Graphic arts

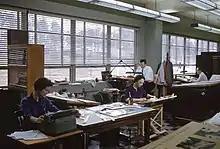
Graphic artists at work during the 1960s

A category of fine art, graphic art covers a broad range of visual artistic expression, typically two-dimensional graphics, i.e. produced on a flat surface, today normally paper or a screen on various electronic devices. The term usually refers to the arts that rely more on line, color or tone, especially drawing and the various forms of engraving; it is sometimes understood to refer specifically to drawing and the various printmaking processes, such as line engraving, aquatint, drypoint, etching, mezzotint, monotype, lithography, and screen printing (silk-screen, serigraphy). Graphic art mostly includes calligraphy, photography, painting, typography, computer graphics, and bindery. It also encompasses drawn plans and layouts for interior and architectural designs.